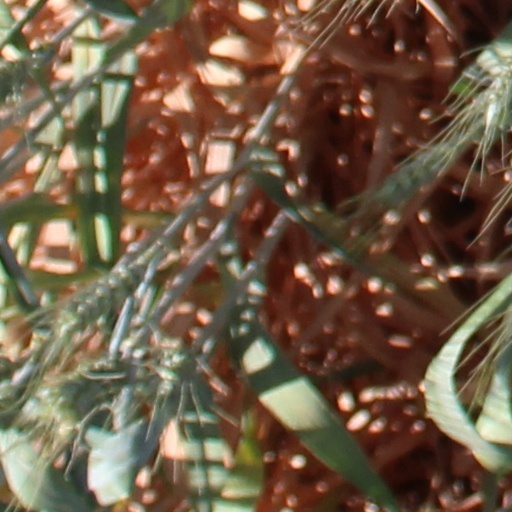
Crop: wheat